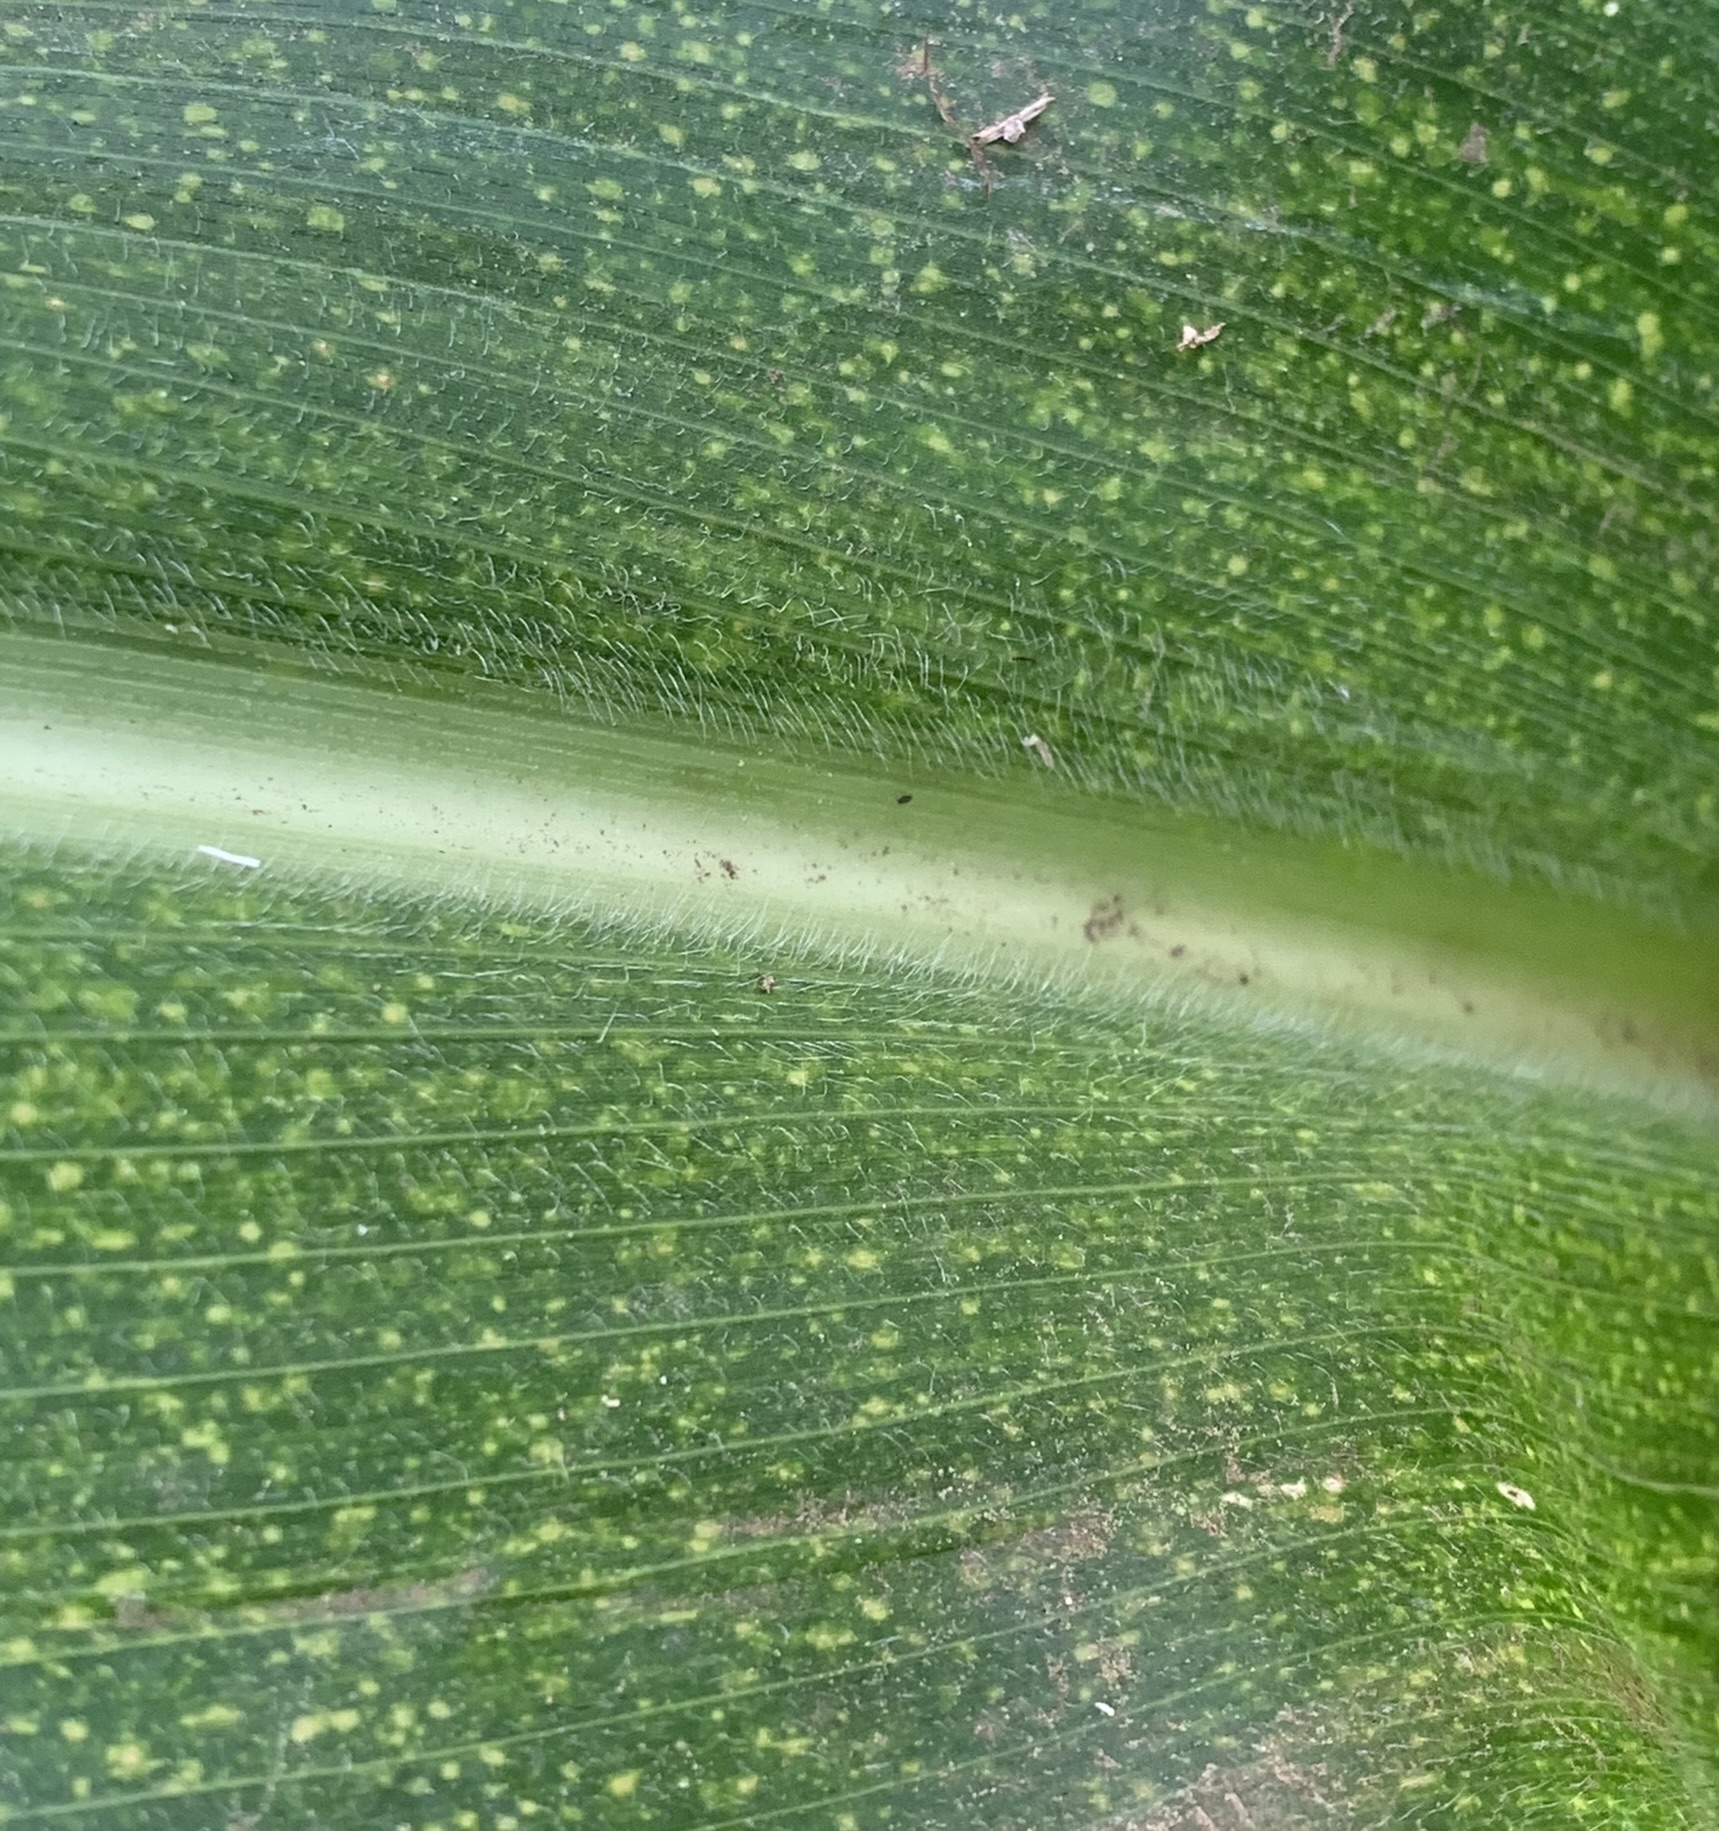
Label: MLN